Pellegrini Chapel (San Bernardino)

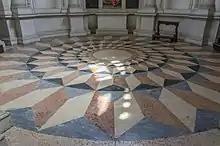
The paving of the monument

The chapel is accessible exclusively from the church hall through a monumental entrance portal, from which one is first ushered into a square vestibule, covered by a coffered barrel vault, and then into the building proper, through a second portal. The monumental vestibule is a rather original solution and a result of the need to prevent the structure from interfering with the Avanzi and Medici chapels already present in San Bernardino. The building has a circular plan with a diameter of 12 meters and a height of 20.5 meters, divided into two orders by a balcony with parapet and covered by a coffered dome crowned by a lantern; the diameter of the first order is smaller than that of the upper one, a feature that distinguishes this chapel from others, where, moreover, the dome often stands directly on the first order.